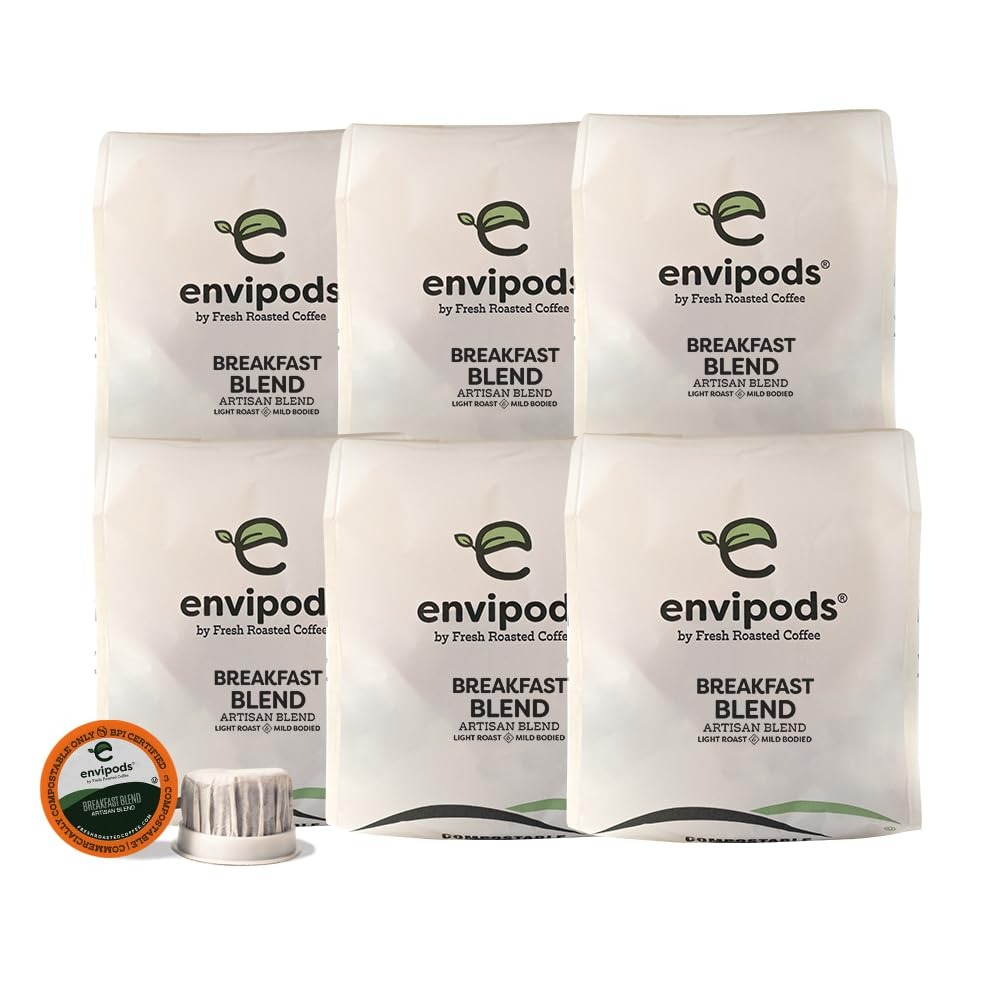
Item Name: Fresh Roasted Coffee, Breakfast Blend Compostable envipods, Light Roast,Kosher, 72 Count, for Keurig K Cup Brewers | Not for use in Ninja or Hamilton Beach Brewers
Bullet Point 1: Our Breakfast Blend coffee is a flavorful and rich light roast coffee that does not overwhelm the palate. This artisan blend is the perfect morning pick me up with nutty flavor notes and a clean finish.
Bullet Point 2: Our Roastmaster meticulously crafts each coffee in our Artisan Blend collection to enhance the flavors of the different coffees. We blend a little of this coffee and a little of that coffee (no additional flavorings!) in order to make a new and delicious coffee experience.
Bullet Point 3: Coffee For Everybody whether you’re a casual coffee drinker or a third wave connoisseur. Fresh Roasted Coffee is family-owned, sustainably sourced and proudly roasted, blended, and packaged in the United States of America. We offer more than 80 varieties of whole bean and ground coffee, coffee pods, and unroasted coffee.
Bullet Point 4: Fresh Roasted Coffee is roasted on Loring SmartRoasters to reduce our carbon footprint and provide superior flavor. Fresh Roasted Coffee nitrogen flushes every single coffee pod and pack to remove flavor-stealing oxygen and keep your coffee at its freshest and best tasting for as long as possible.
Bullet Point 5: Our commitment to sustainability goes beyond the coffee itself. With a plant-based ring, lid, and filter, our envipods not only make a tastier brew, they’re also commercially compostable! (Facilities may not exist in your area.)
Product Description: What happens when the Roastmaster gets just the right combination of Central and South American coffee beans perfectly roasted to deliver a flavorful, rich roast with a beautifully clean, smooth finish? You get Fresh Roasted Coffee's own Breakfast Blend. We know there's other breakfast blends out there, but we'll go head-to-head against them any day. In our very humble opinion, there's simply no better way to start your day. Fresh Roasted Coffee's commitment to sustainability goes beyond the coffee bean. These innovative envipods are designed with the planet in mind. Each compostable* pod features a bigger filter that contains more coffee and gives you better saturation, extraction, and overall flavor. Individual envipod wrappers (36 count) and bags (all other counts) are nitrogen-flushed to lock in flavor. This single-serve coffee is compatible with many popular K-Cup brewing systems, including 2.0, K-Supreme, and K-Supreme Plus. Not compatible with NINJA single-serve coffee makers. Keurig, K-Cup, and K-Supreme are registered trademarks of Keurig Dr Pepper Inc. Fresh Roasted Coffee LLC is neither affiliated with, nor approved by Keurig Dr Pepper Inc. NINJA is a registered trademark of SharkNinja Operating LLC. *Certified commercially compostable by BPI. Commercially compostable only. Facilities may not exist in your area.
Value: 72.0
Unit: Count

Price: 39.99